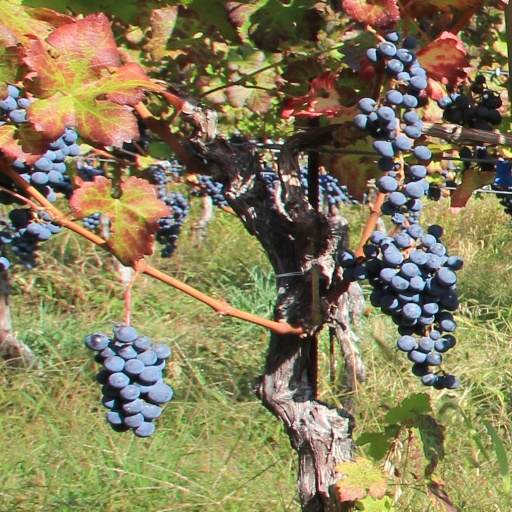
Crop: grape